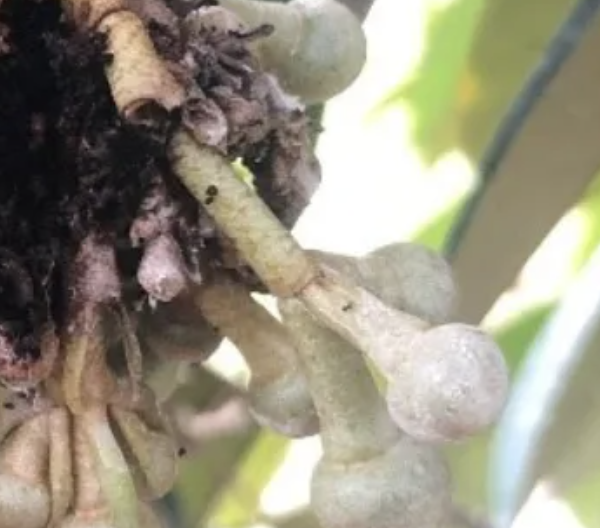
Label: sooty_mold